Kristie Ahn

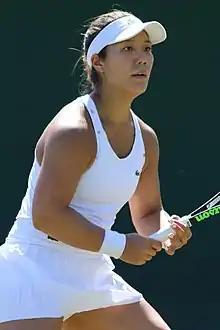
Ahn at the 2018 Wimbledon Championships

In her career, she won seven singles and two doubles titles on the ITF Circuit. On 30 September 2019, she reached her best singles ranking of world No. 87. Her first appearance at a Grand Slam tournament was at 16 at the 2008 US Open. In 2019, she was given a wildcard bid and reached the fourth round of the US Open where she became the first Asian American woman to make the round of 16 at a Grand Slam tournament since Lilia Osterloh accomplished the feat in 2000.